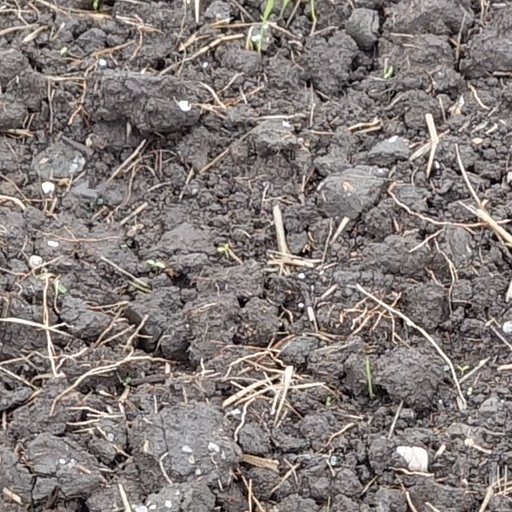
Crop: wheat